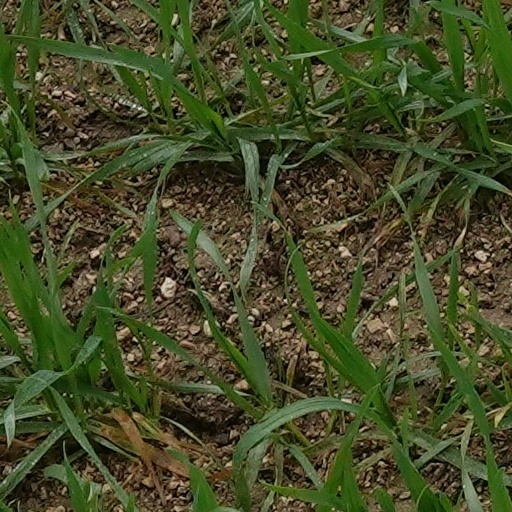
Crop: wheat